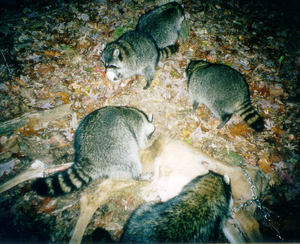
La maladie débilitante chronique ou encéphalopathie des cervidés, appelée CWD ou chronic wasting disease en anglais, est une « encéphalopathie spongiforme transmissible », la seule connue au sein de la faune sauvage. C'est une maladie fatale, proche de la maladie de la vache folle et de la maladie de Creutzfeldt-Jakob chez l'Homme, et plus encore de la tremblante du mouton, mais qui n'affecte que les cervidés. Cette maladie émergente est encore mal connue. Le risque d'une transmission à l'Homme ne peut être exclu.